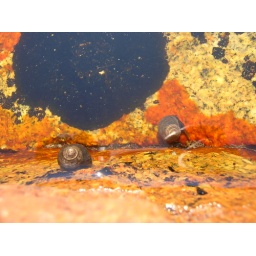
some snails on bright orange tinged rocks under water. Petit Manan